Komiks (TV series)

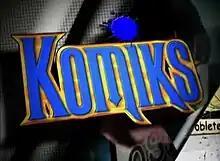
Title card

Komiks is a Philippine fantasy drama anthology television series broadcast by ABS-CBN. It aired on the network's Saturday evening line up from February 4, 2006, to August 8, 2009, replacing "My Juan and Only" and was replaced by "". The series featured popular local comic book stories by Filipino comic writers Pablo S. Gomez, Francisco V. Coching, Mars Ravelo, Elena M. Patron and Jim M. Fernandez.